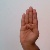
The image shows a hand gesture representing the letter 'B' in Indian Sign Language.